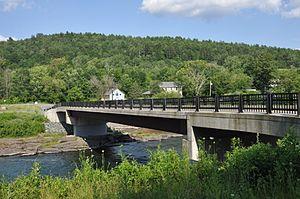
La White River est une rivière de 96,7 km de long dans l'État du Vermont. C'est un affluent du fleuve Connecticut.